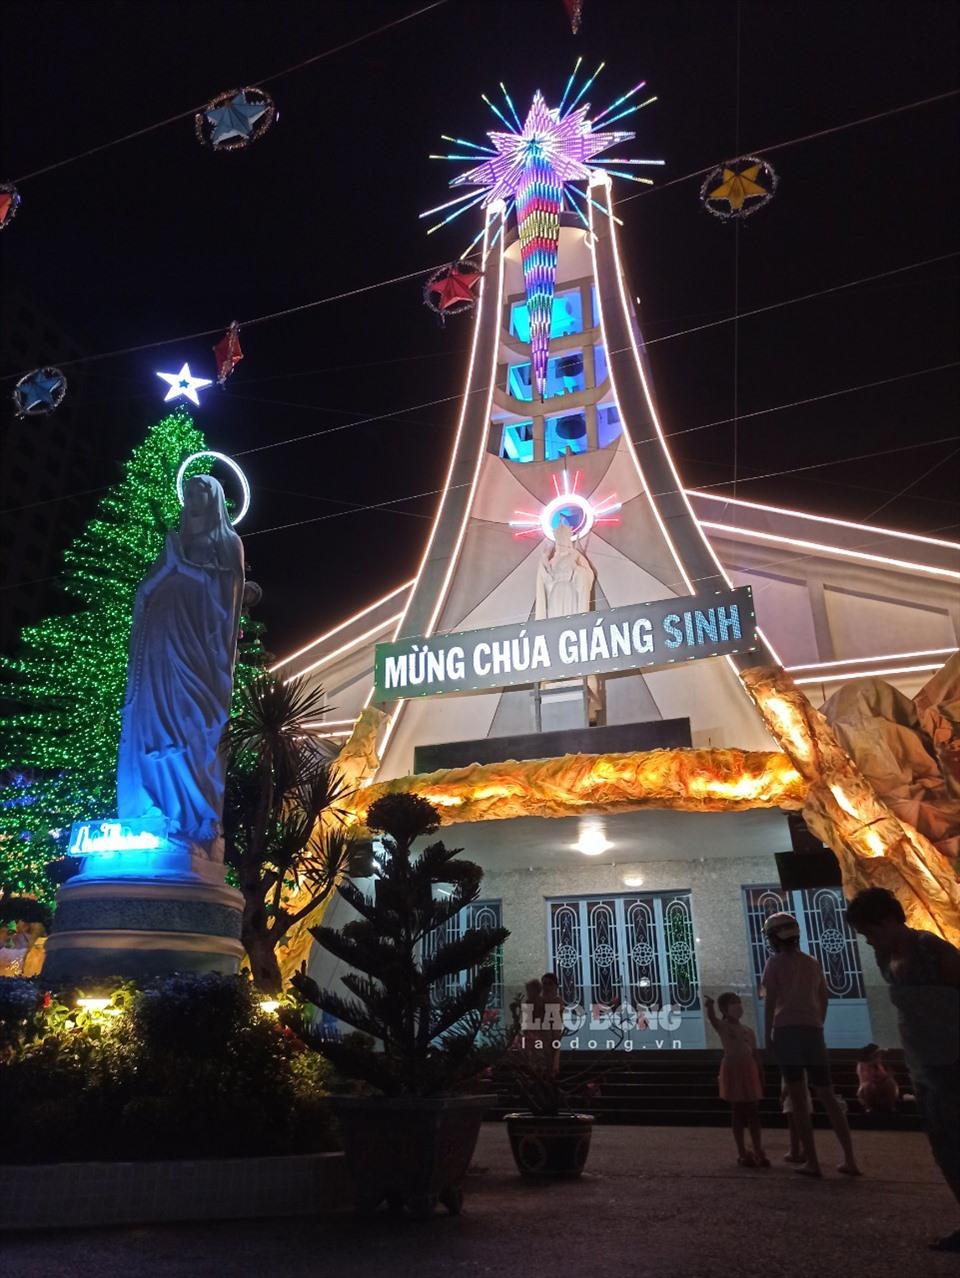
có một vài người đang đứng ở phía trước của toà nhà